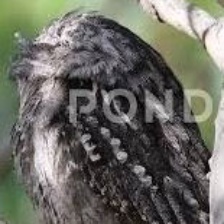
Species: TAWNY FROGMOUTH
Scientific name: PODARGUS STRIGOIDES